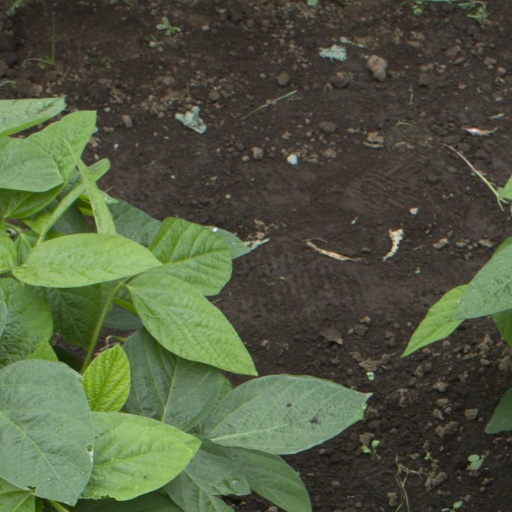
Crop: soybean